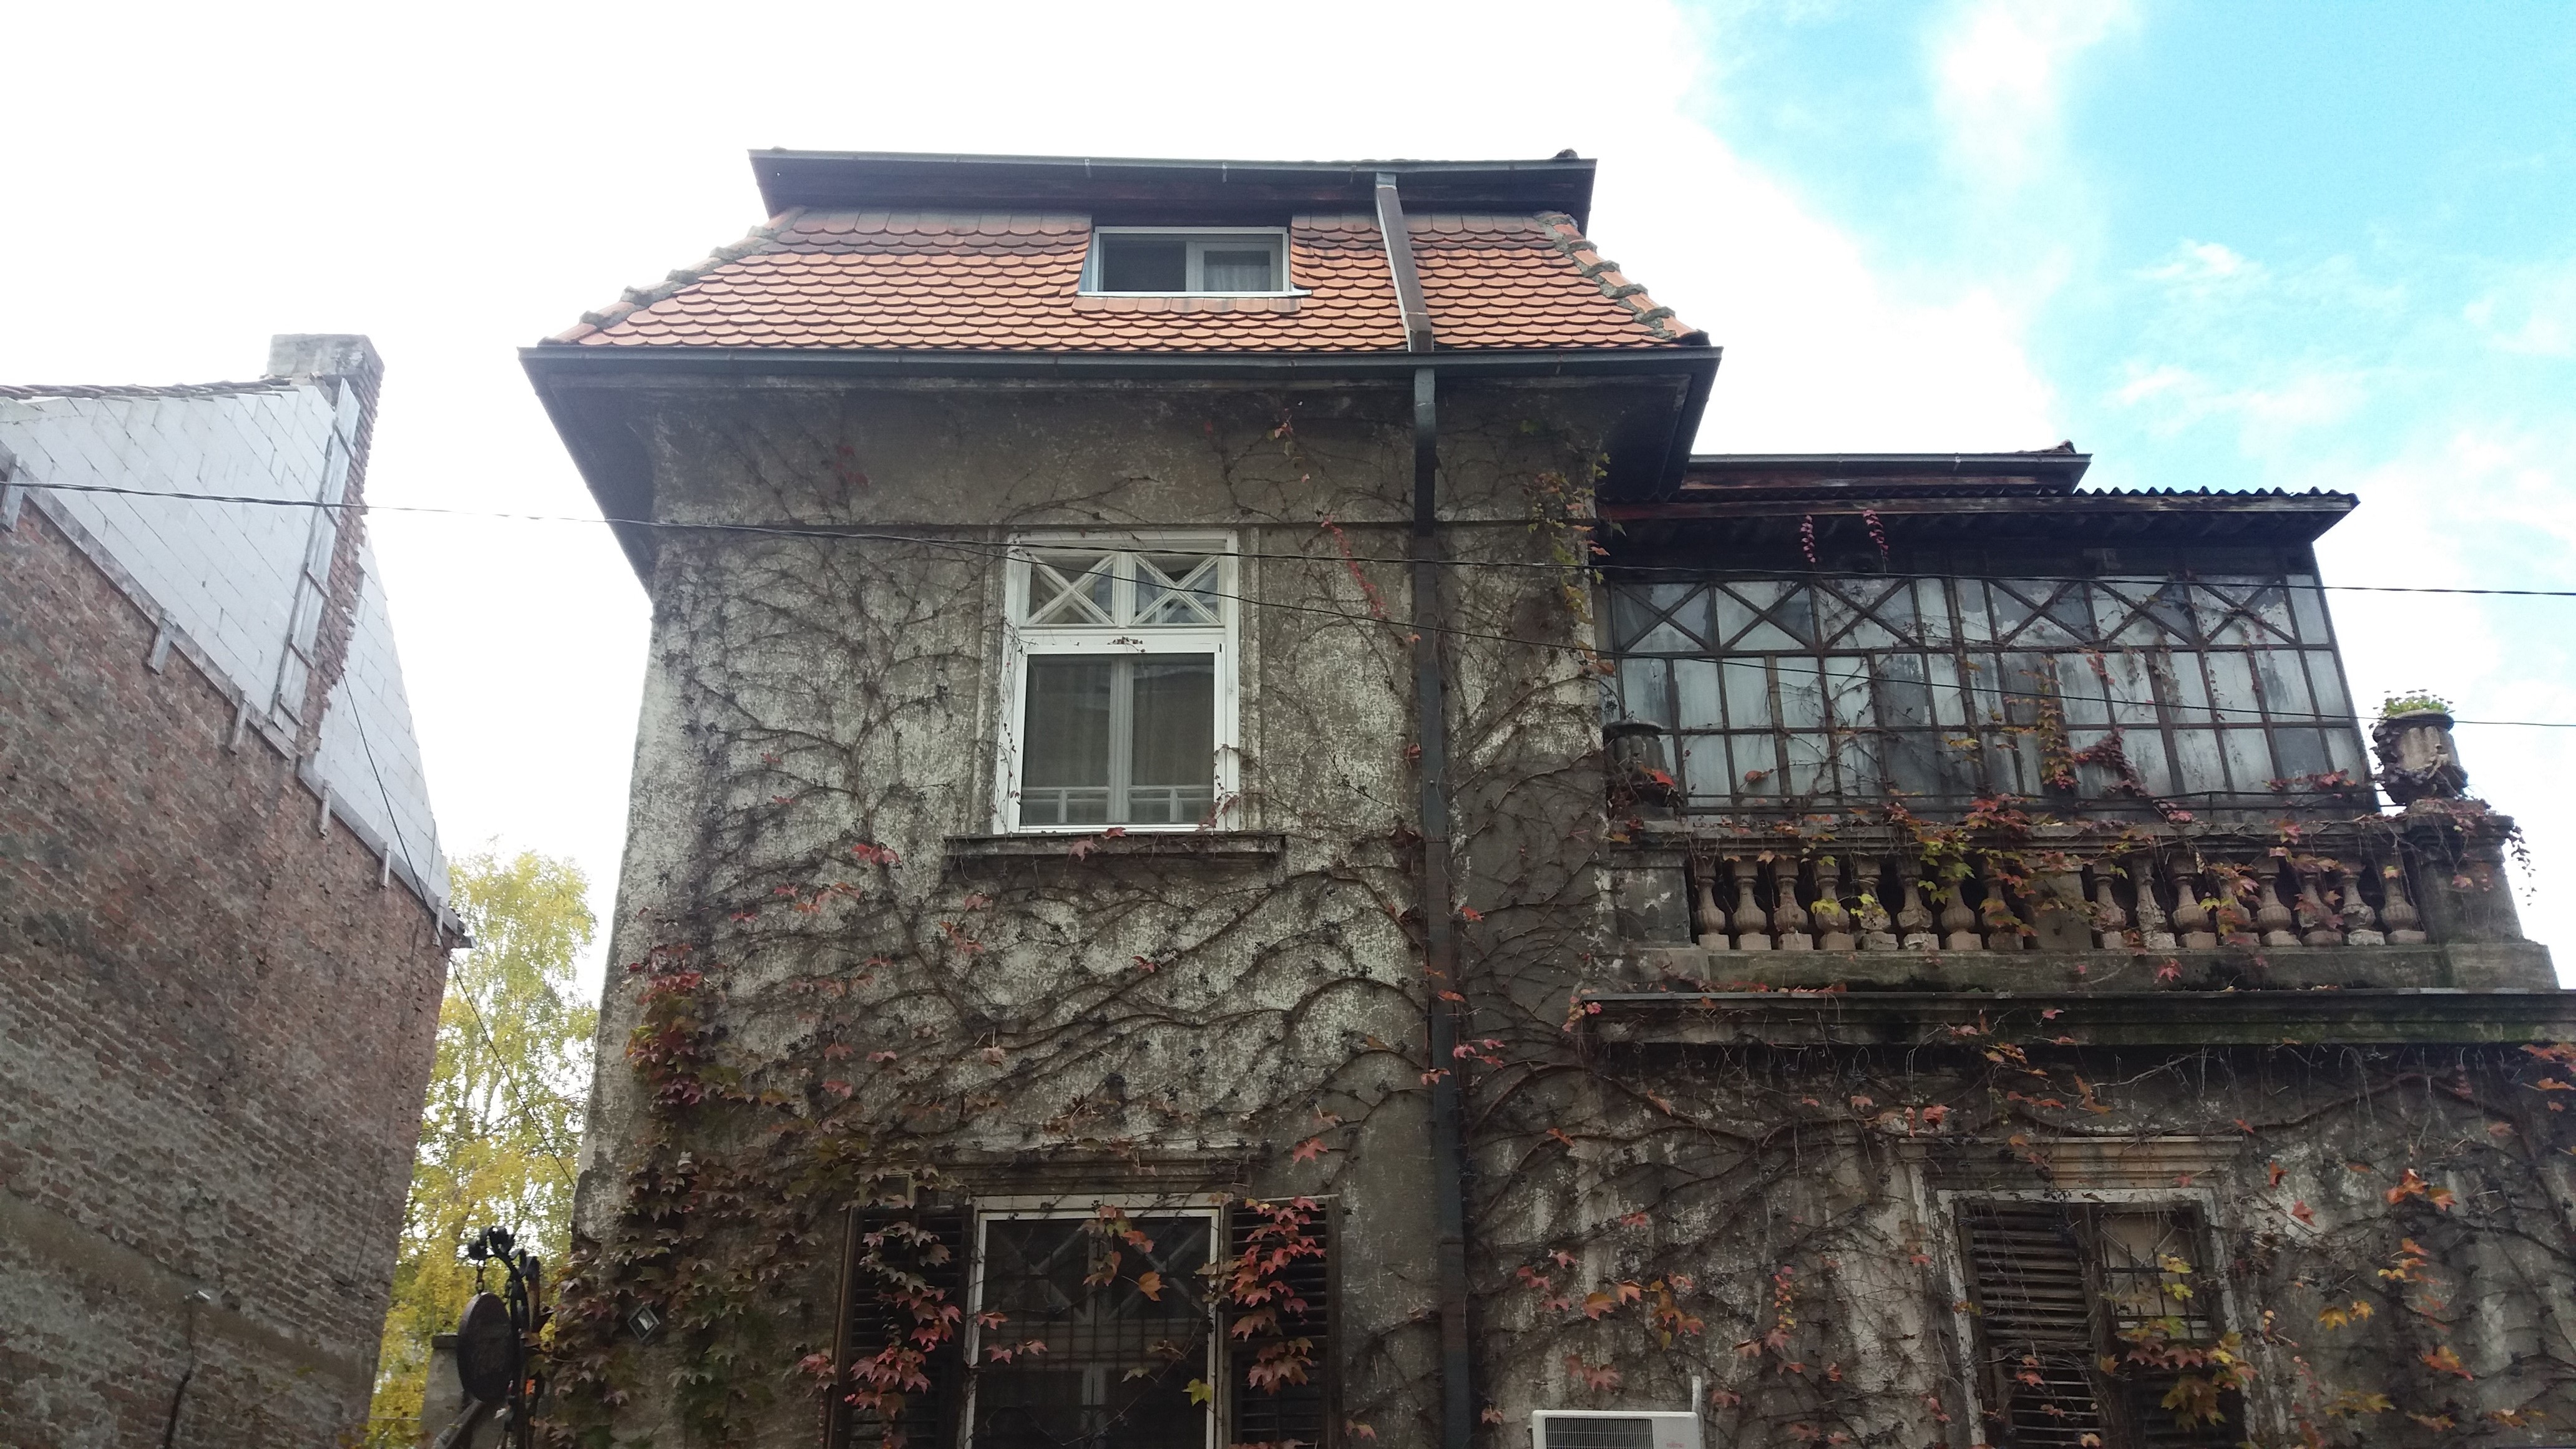
architecture, house, town, roof, building, tower, cottage, facade, chapel